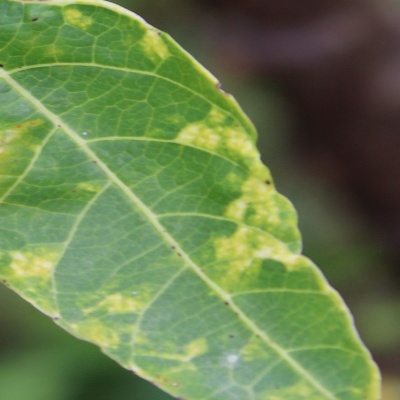
Crop: Cassava
Condition: mosaic